Carl Gustav Axel Harnack

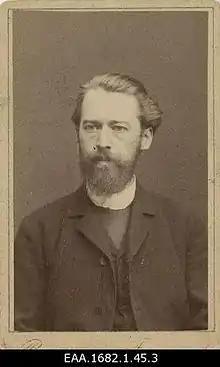
Axel Harnack

Carl Gustav Axel Harnack (Dorpat (now ) – 3 April 1888, Dresden) was a Baltic German mathematician who contributed to potential theory. Harnack's inequality applied to harmonic functions. He also worked on the real algebraic geometry of plane curves, proving Harnack's curve theorem for real plane algebraic curves.